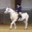
Label: horse